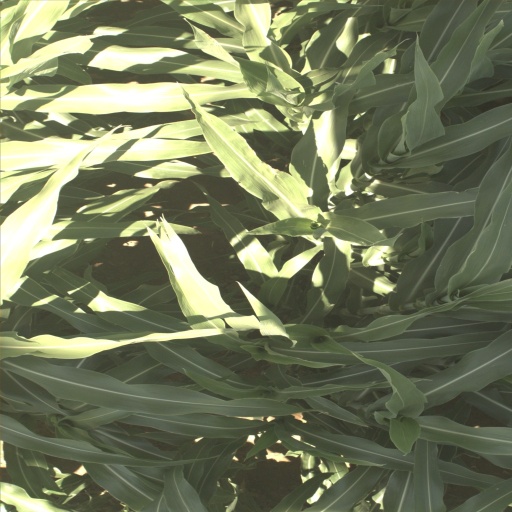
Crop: sorghum